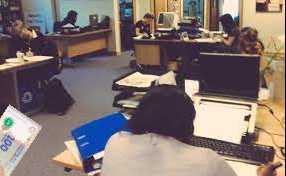
Denominación: 100